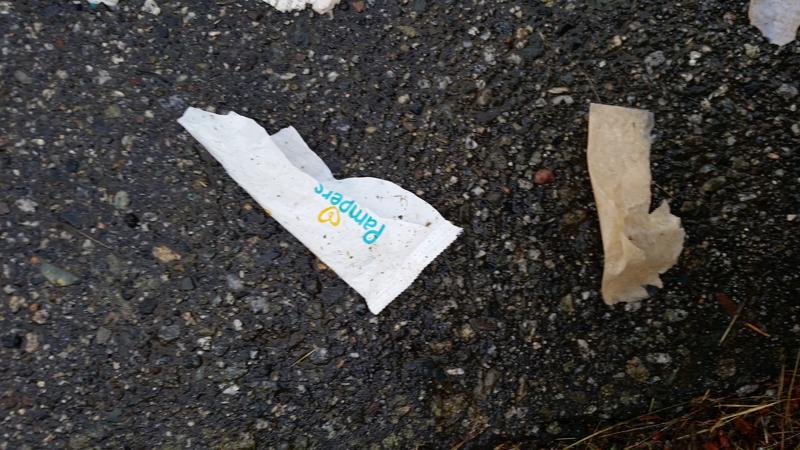
Waste category: trash